Bristol Belvedere

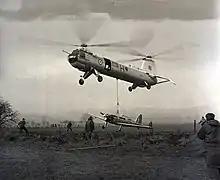
Royal Air Force Bristol Belvedere rescues a crashed de Havilland Canada DHC-1 Chipmunk, North Yorkshire, 1965

The RAF Belvederes were involved in combat in the Aden Emergency and in Borneo (during the Indonesia–Malaysia confrontation).